Portmeirion Town Hall

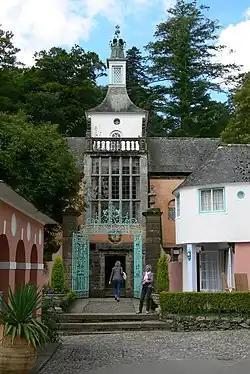
Portmeirion Town Hall

Portmeirion Town Hall, also known as the Hercules Hall, is a building in Portmeirion, Gwynedd, Wales. Being in a private village without a government, the building is used as an events venue. It is a Grade I listed building.